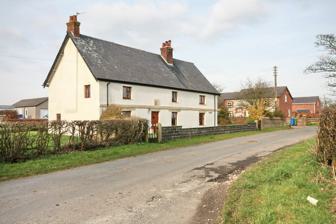
Building: Hambleton Hall, Lancashire
Country: United Kingdom
Year built: 1710
Historic site in Lancashire, England Hambleton Hall The building in 2009 Location Hambleton, Lancashire , England Coordinates 53°52′19″N 2°56′33″W / 53.87198°N 2.94261°W / 53.87198; -2.94261 Area Borough of Wyre Built 1710 (315 years ago) ( 1710 ) Listed Building – Grade II Designated 17 April 1967 Reference no. 1361876 Location of Hambleton Hall in the Borough of Wyre Show map of the Borough of Wyre Hambleton Hall, Lancashire (Lancashire) Show map of Lancashire Hambleton Hall, Lancashire (England) Show map of England Hambleton Hall is an historic building in Hambleton, Lancashire , England. Built in 1710, it is a house in pebbledashed brick with a slate roof, in two storeys and three bays .  There is a continuous rendered string course between the storeys.  The windows are modern and have plain reveals .  Above the doorway is an inscribed plaque. See also Listed buildings in Hambleton, Lancashire References